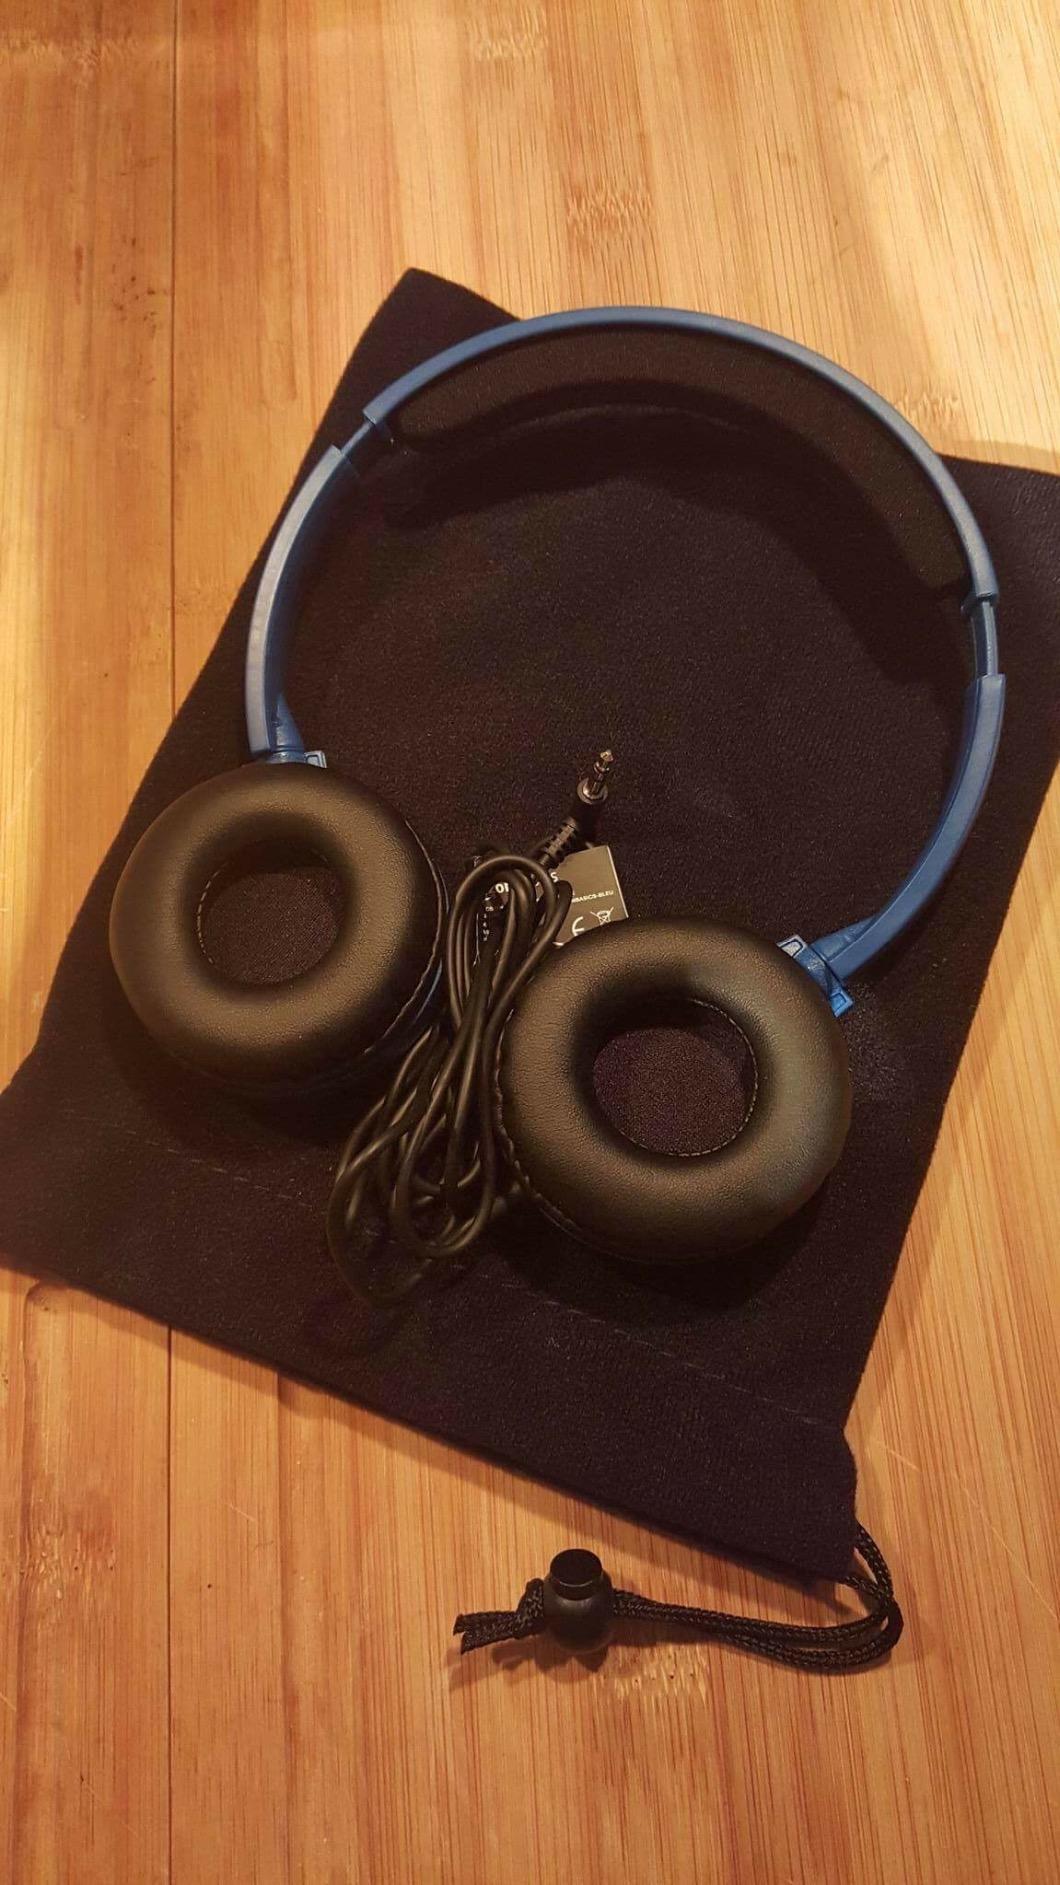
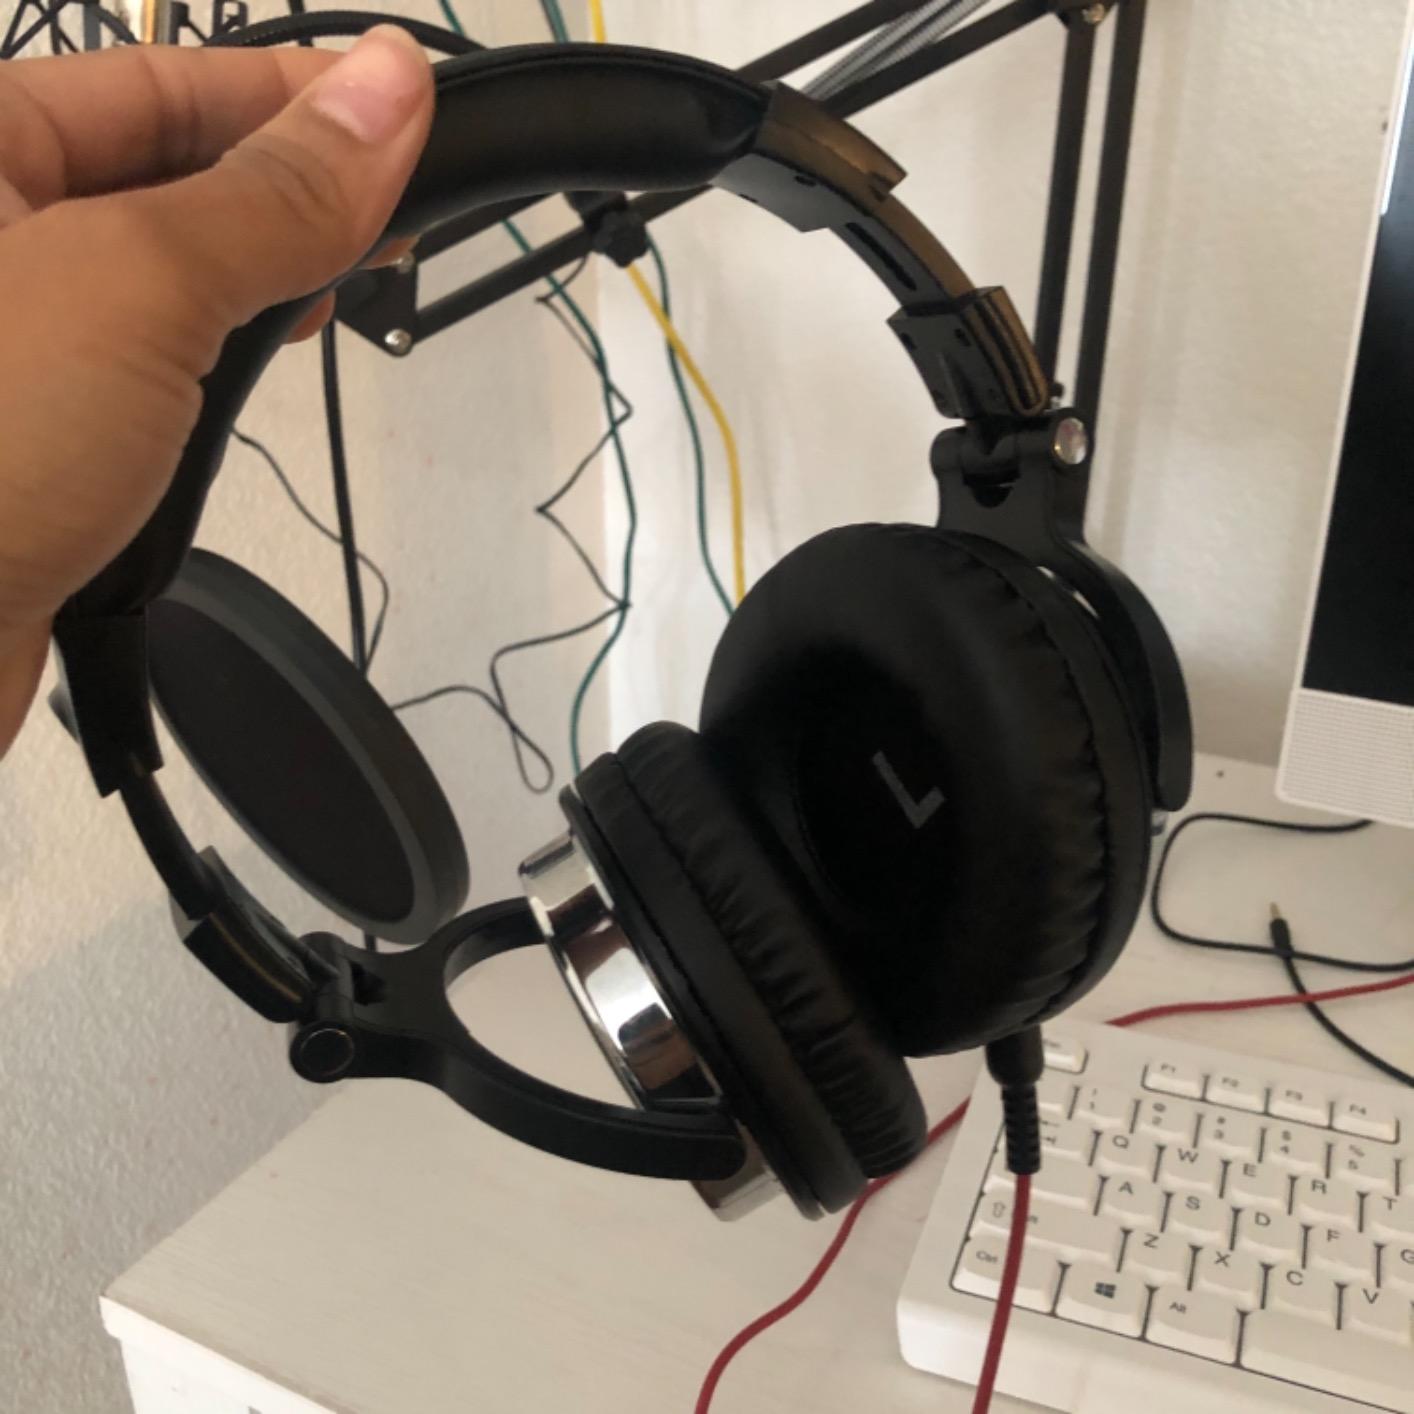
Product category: headphones
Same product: no